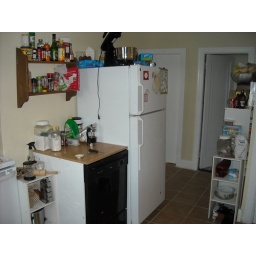
standing in left doorway, view of dishwasher, left door is to larger bedroom, right is to bathroom. Storage is on right.